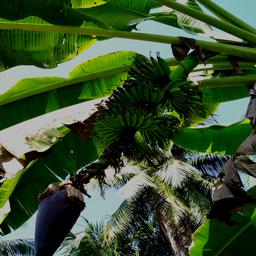
Label: MALBHOG FRUIT